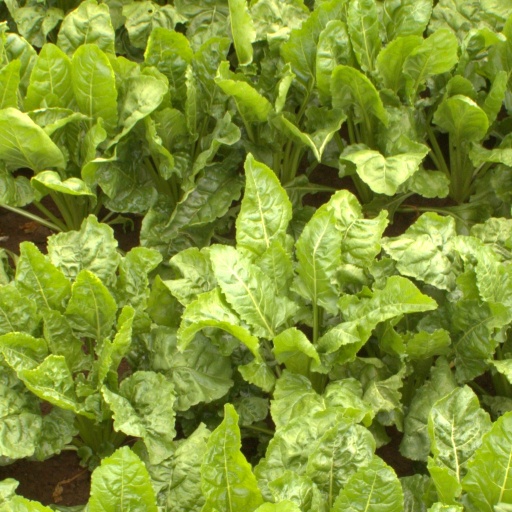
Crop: sugar beet